Caravanserai

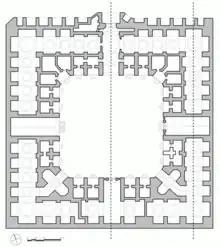
A sample floor plan of a Safavid Empire-era caravanserai in Karaj, Iran

A number of 12th to 13th-century rural caravanserais were built throughout the Seljuk Empire and its offshoots, many examples of which have survived across Iran (e.g. the Ribat-i Sharaf in Khorasan province), Central Asia (e.g. Ribat-i Malik in Uzbekistan) and Turkey (e.g. the large Sultan Han in Aksaray Province). They continued to be built under successor dynasties, although few notable examples have survived from the Ayyubid and Mamluk periods in the Middle East. Under the later Safavids in Iran, as the economy of the region improved, their construction increased to encourage international trade, particularly on the trade routes to India. Shah Abbas I, in particular, built them as part of his improvements to communications and commercial infrastructure.